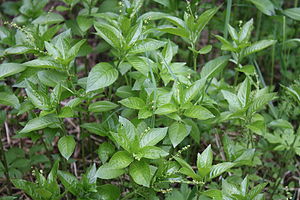
Bingelurt
Almindelig bingelurt (Mercurialis perennis)